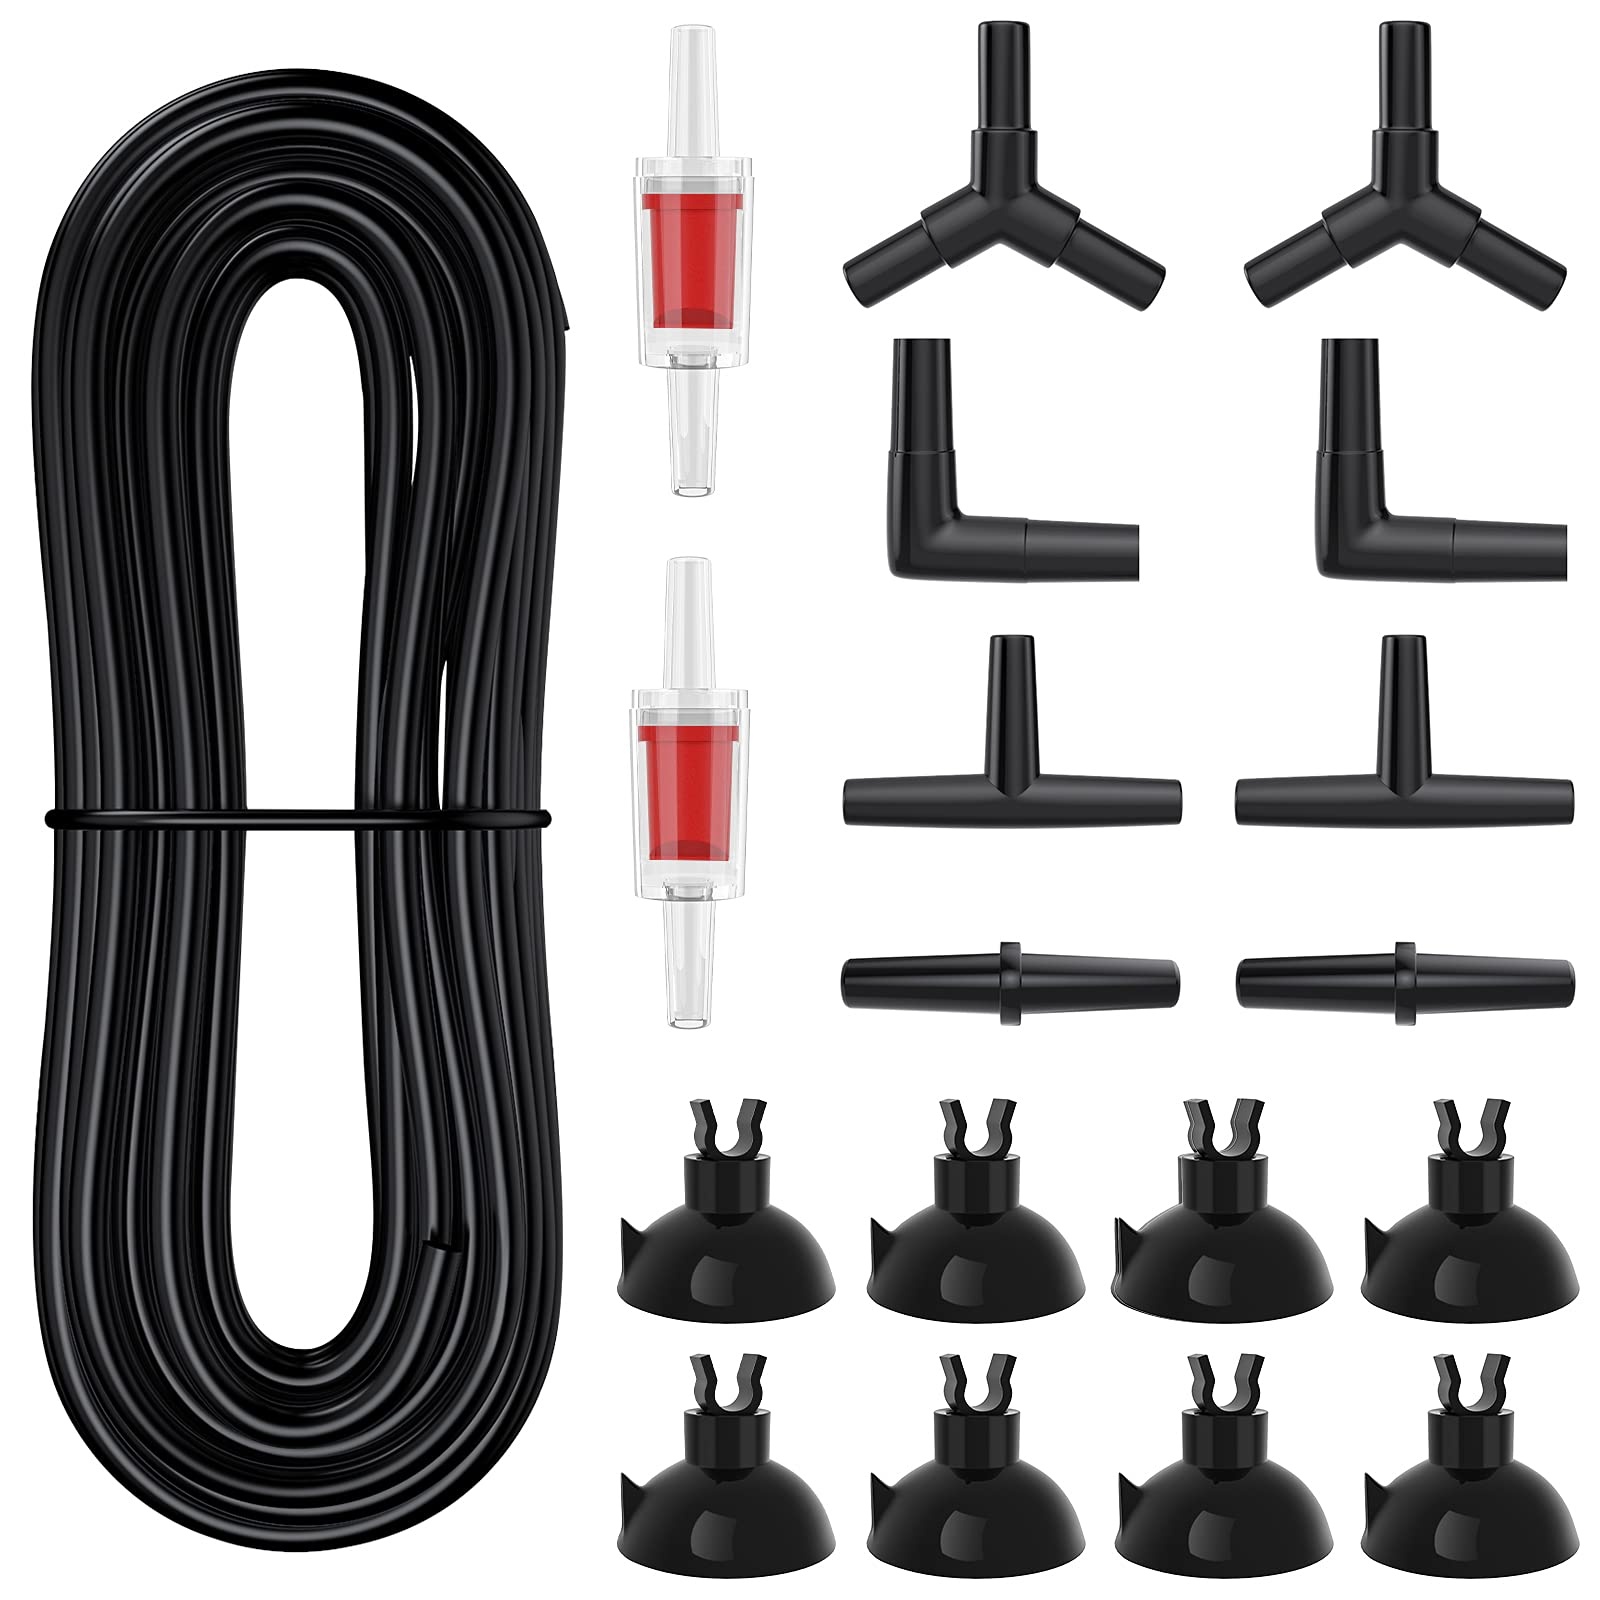
Pawfly 25 Feet Black Airline Tubing Standard Aquarium Air Pump Accessories Set with Suction Cups Connectors and Check Valves
Package Contents: 1x 25 Ft. Airline Tubing 8x Soft Suction Cups 8x Connectors of 4 Shapes 2x Red Check Valves Product Features: 1. Complete standard set of aquarium accessories for most air pump brands. 2. Use superior material which will ensure longer time of usage and keep your fish lively. 3. 25-foot standard hose is a desired length for most fish tank. Flexible, glossy and kink-resistant. 4. Great for standard 3/16 ID airline tubing. 8 black plastic suckers stay firmly either outside or inside the tank with water. 5. Two clear plastic check valves can keep aquarium water from back siphoning to your air pump during a power outage.6. Straight connector extends or mends a hose.
Brand: Pawfly
Category: Animals & Pet Supplies > Pet Supplies > Fish & Aquatic Supplies > Aquarium & Pond Tubings > Airlines